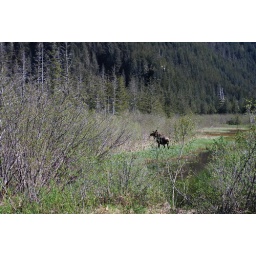
...and walked off into the trees (he was gone by the time the bus drove by.)